TLC: Tables, Ladders & Chairs (2017)

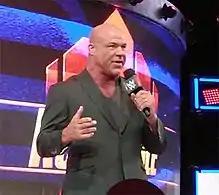
Kurt Angle replaced Roman Reigns in the main event and competed in his first match in WWE since 2006.

The following night on "Raw", Raw General Manager Kurt Angle first addressed his TLC match, where he stated that he wrote a new chapter in his career. He then shifted his focus to Survivor Series and said that like last year, the event would be Raw versus SmackDown, and Angle proceeded to announce the match card where all of Raw's champions would face their counterpart of the SmackDown brand in non-title matches, with the exception of the WWE Cruiserweight Championship, as it does not have a SmackDown counterpart. He also announced that there would be two traditional Survivor Series elimination matches, one 5-on-5 male match and one 5-on-5 female match, from opening to the end of "Raw", Shane McMahon lead a "Under siege" invasion with the SmackDown Superstars and a "Mock Invasion" led by The New Day (Kofi Kingston, Big E, and Xavier Woods) in early November.